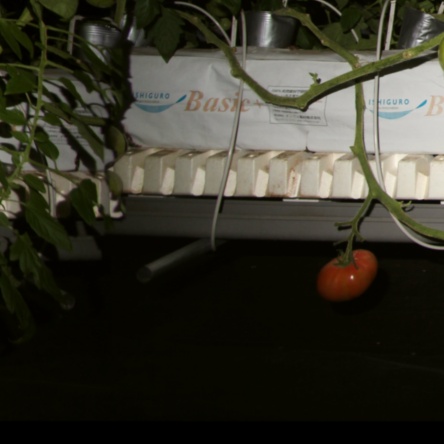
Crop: tomato